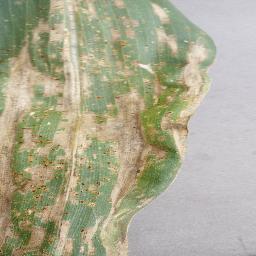
Label: Corn_(Maize)___Gray_Leaf_Spot_(Cercospora)